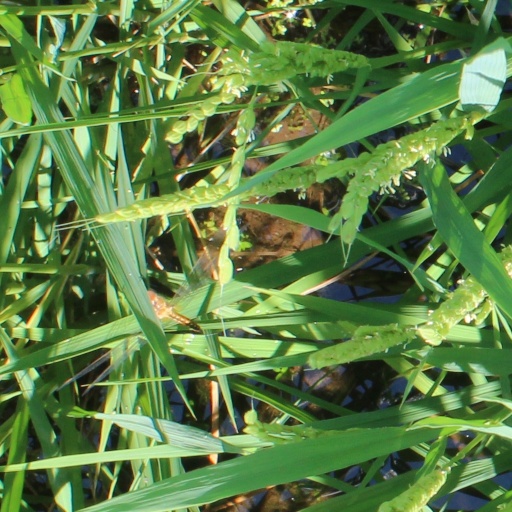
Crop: rice